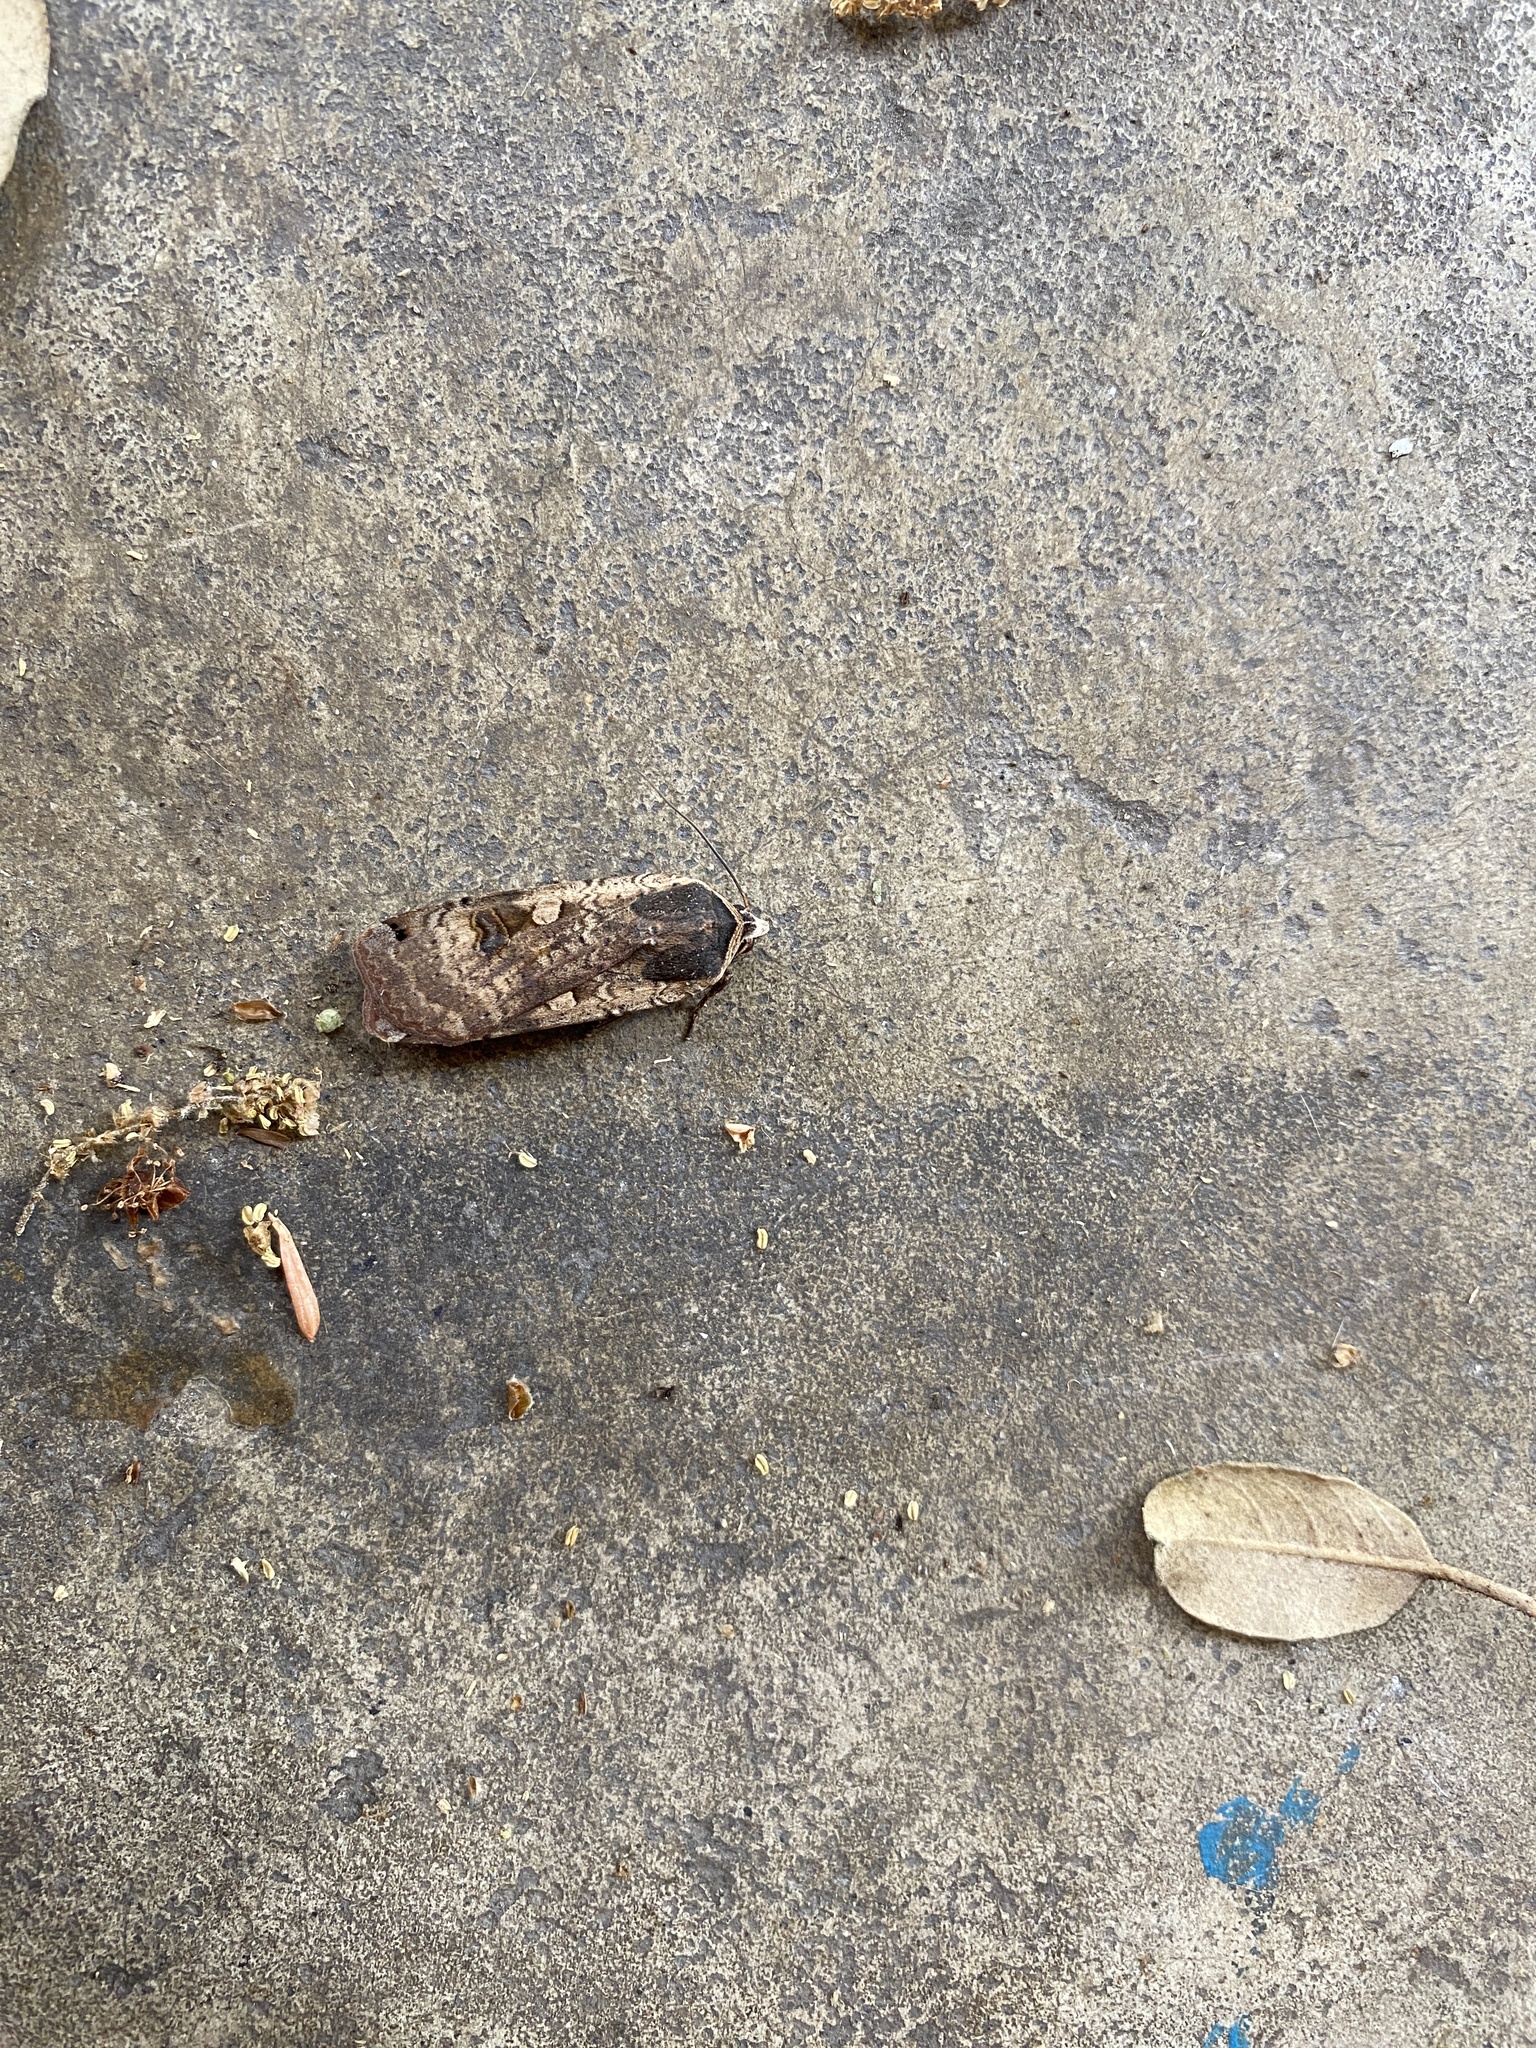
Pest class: cutworms